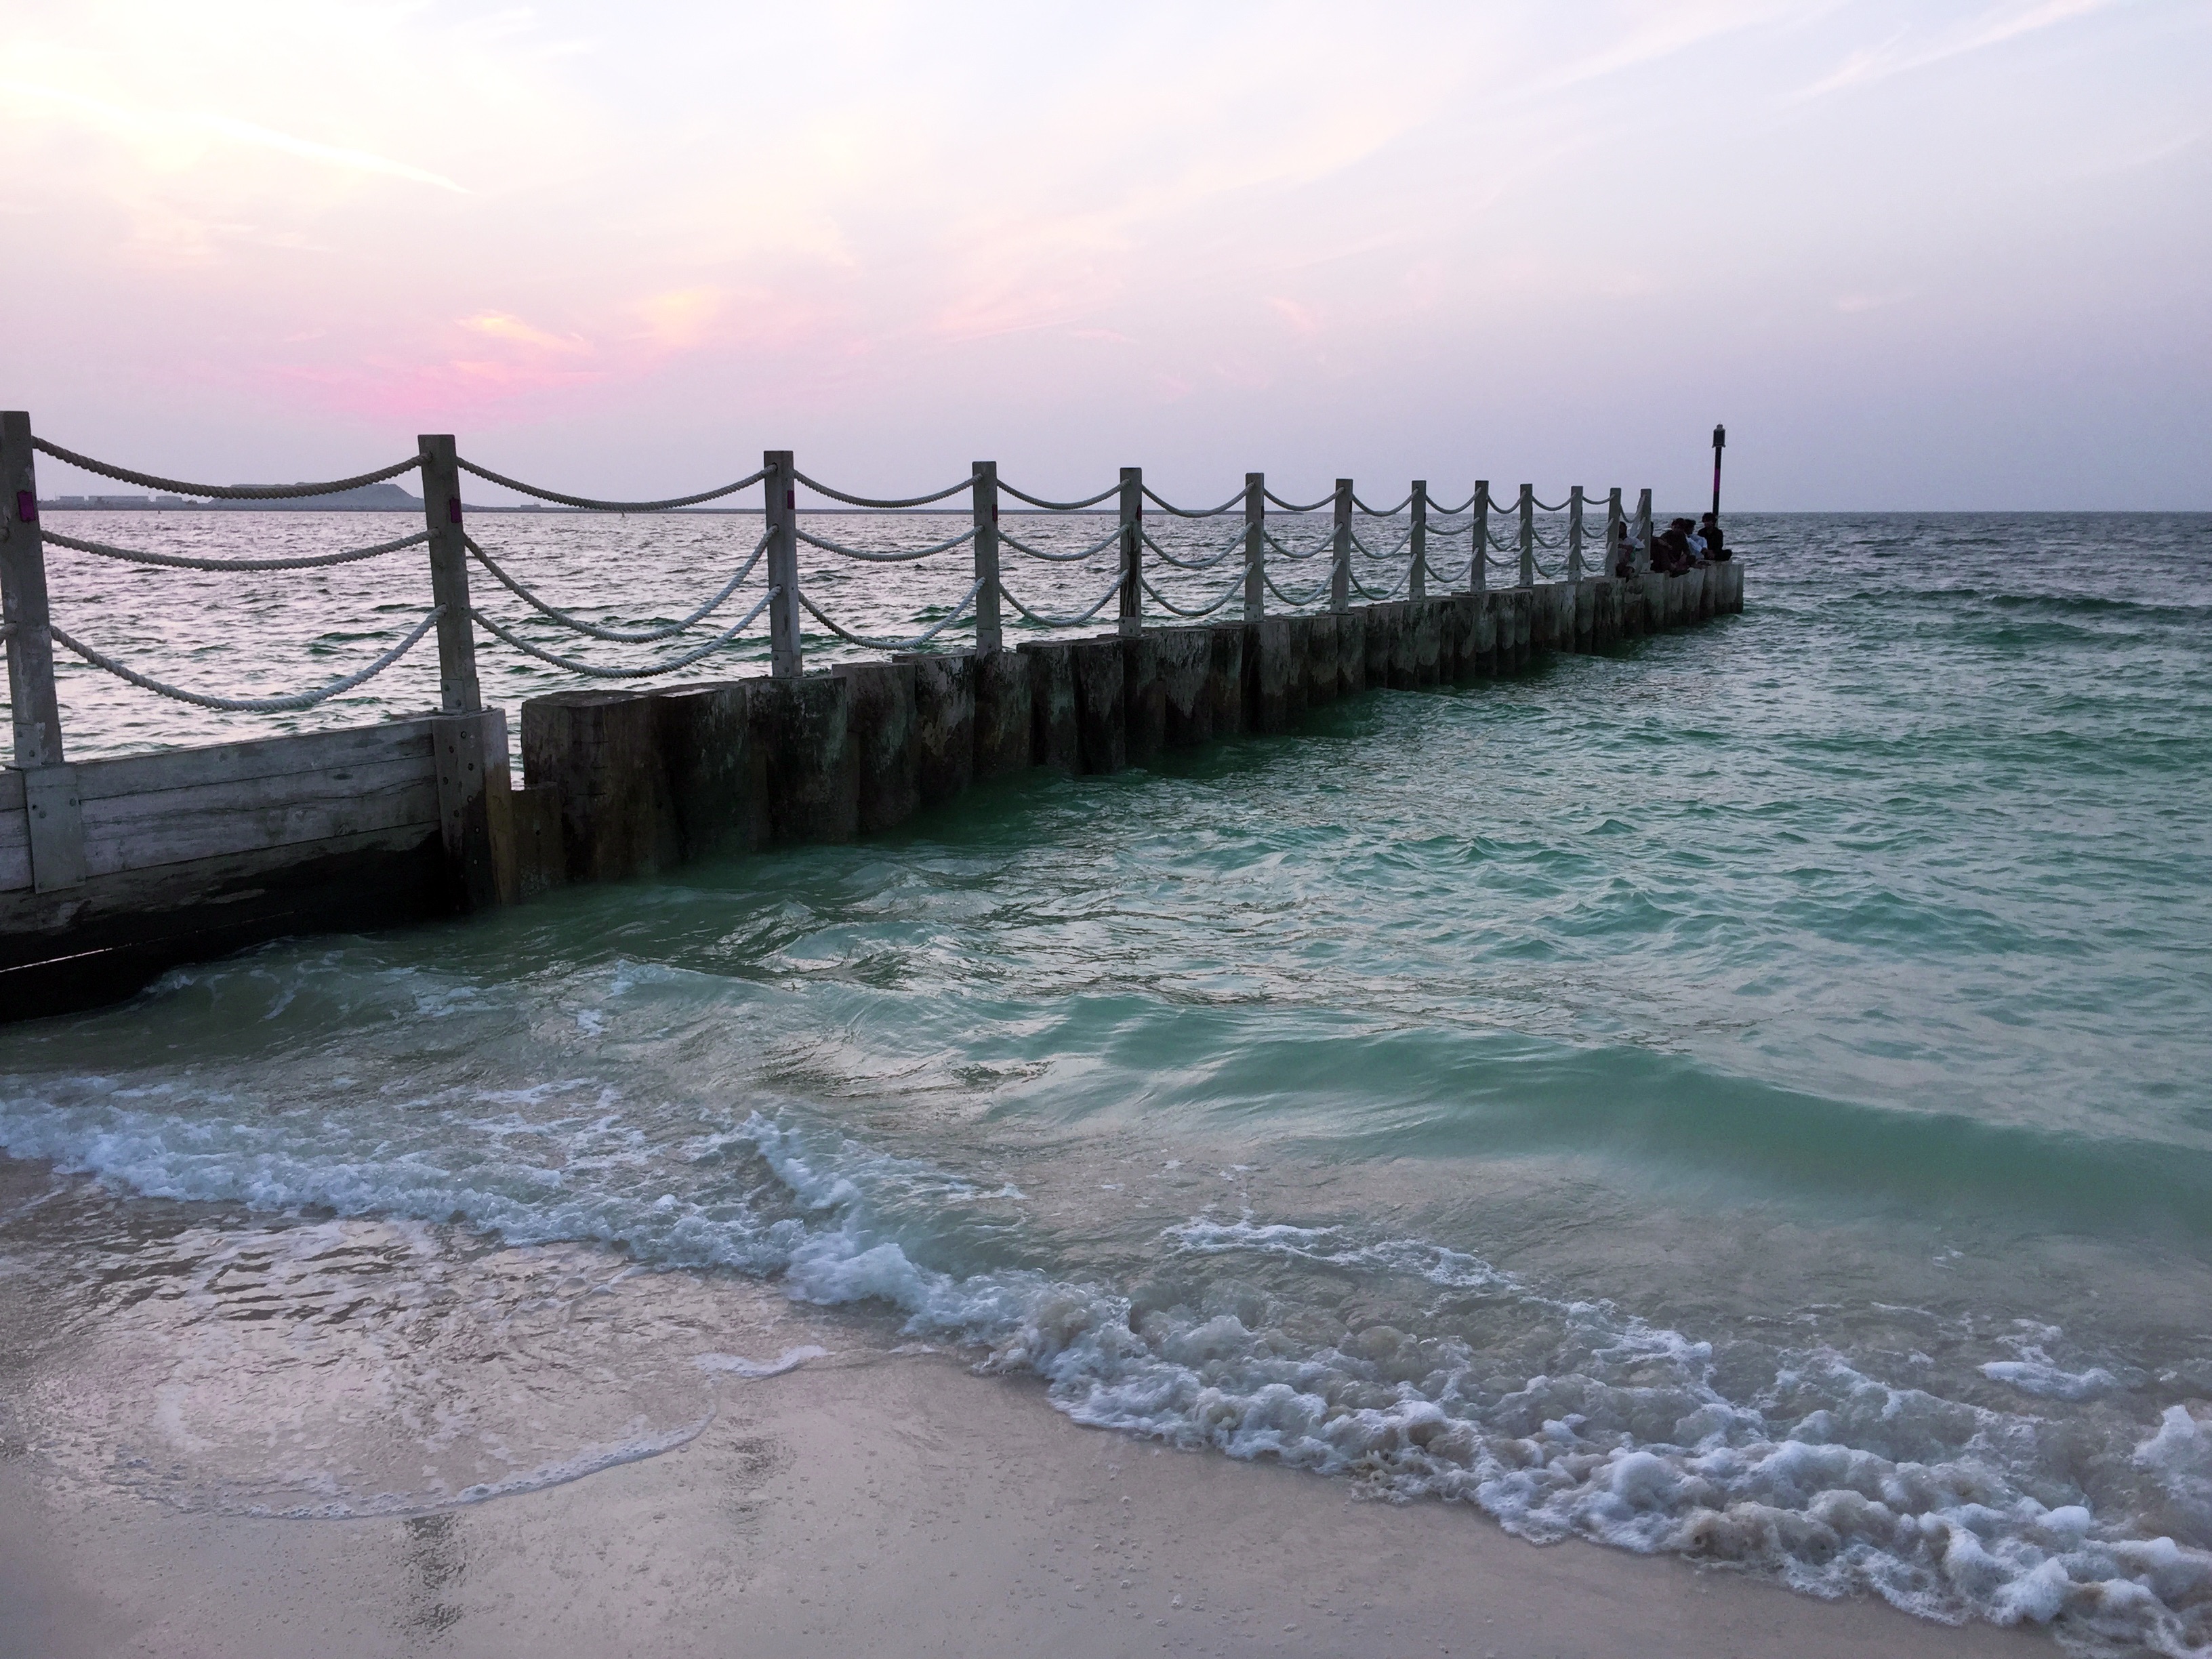
sea, water, ocean, morning, shore, wave, pier, channel, breakwater, wind wave